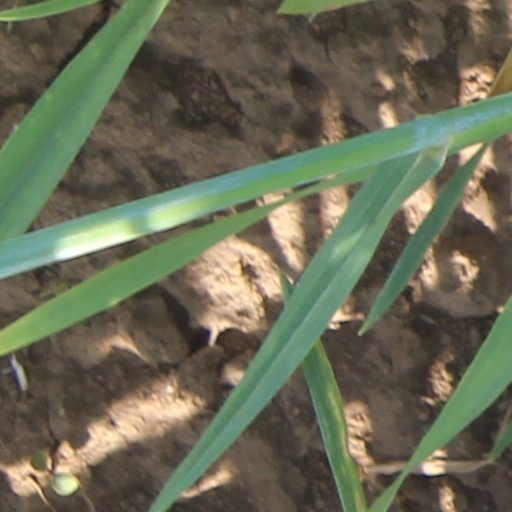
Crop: wheat